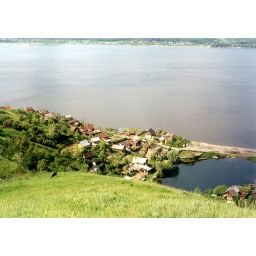
The Volga river from Tatincom cellular phone tower near Kazan.